Draupadeyas

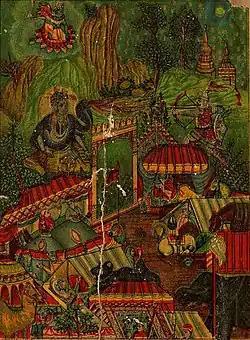
Ashwatthama prays Shiva before making a night attack on the Pandava camp

On the last night of the war after Duryodhana's death and the Kauravas' defeat, Ashvatthama gathered the only other surviving Kaurava warriors - Kritavarma and Kripa, and attacked the Pandava camp. He killed Dhrishtadyumna and many other prominent warriors of the Pandava army while they were sleeping or tried to fight him back.